Kingda Ka

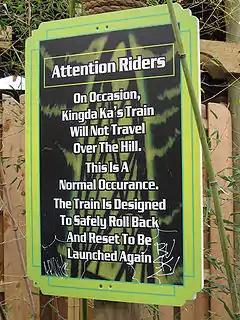
Rollback warning sign

A train may have occasionally experienced a rollback following a launch. A rollback occurs when the train fails to make it over the top of the tower and descends back down the side it was launched. Kingda Ka included retractable magnetic brakes on its launch track to prevent a train from rolling back all the way into the loading station (and potentially colliding with the next about-to-be-launched train).